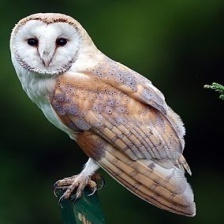
Species: BARN OWL
Scientific name: TYTO ALBA
ImageNet parent category: great_grey_owl